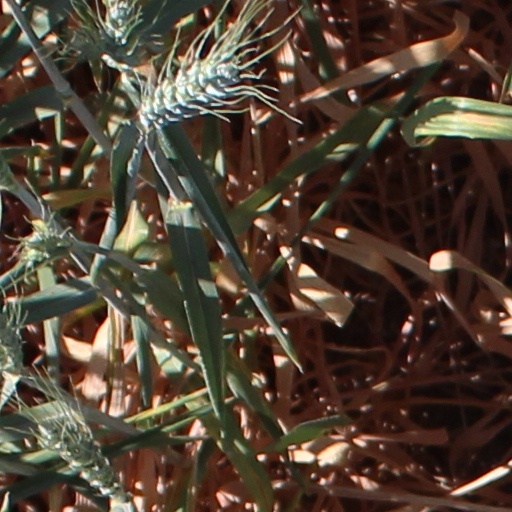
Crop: wheat